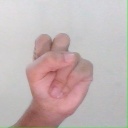
अक्षर: स